South Asia

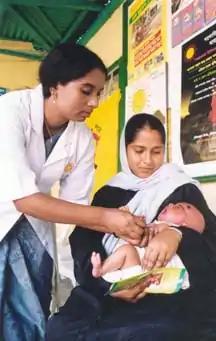
Child getting vaccine in Bangladesh under the Expanded Programme on Immunization (EPI)

Cricket is the most popular sport in South Asia, with 90% of the sport's worldwide fans being in the Indian subcontinent. There are also some traditional games, such as kabaddi and kho-kho, which are played across the region and officially at the South Asian Games and Asian Games; the leagues created for these traditional sports (such as Pro Kabaddi League and Ultimate Kho Kho) are some of the most-watched sports competitions in the region.